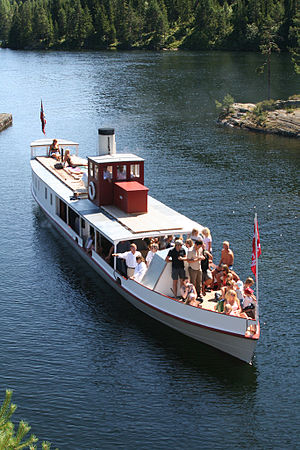
Byglandsfjorden
D/B «Bjoren»
Byglandsfjorden er en sø i kommunene Evje og Hornnes og Bygland i Agder fylke i Norge. Den er en del af Otrasystemet og strækker sig fra Vassenden i syd til Ose i nord. Om sommeren trafikeres søen fra Byglandsfjord til Ose af veterandampbåden Bjoren som er verdens eneste træfyrede passagerdampbåd som fortsat går i rutetrafik.